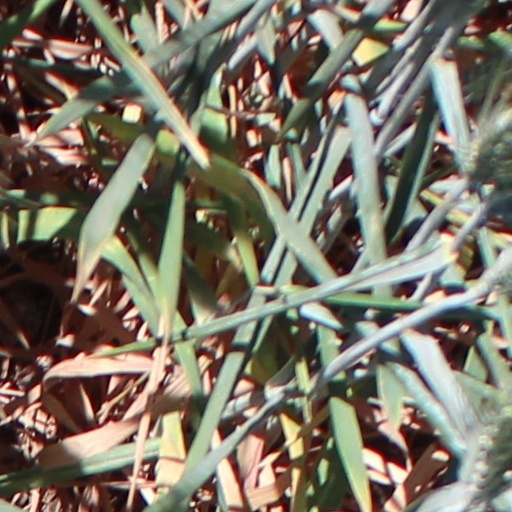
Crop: wheat